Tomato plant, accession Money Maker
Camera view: horizontal (90 deg, fisheye); turntable rotation: 90 degrees
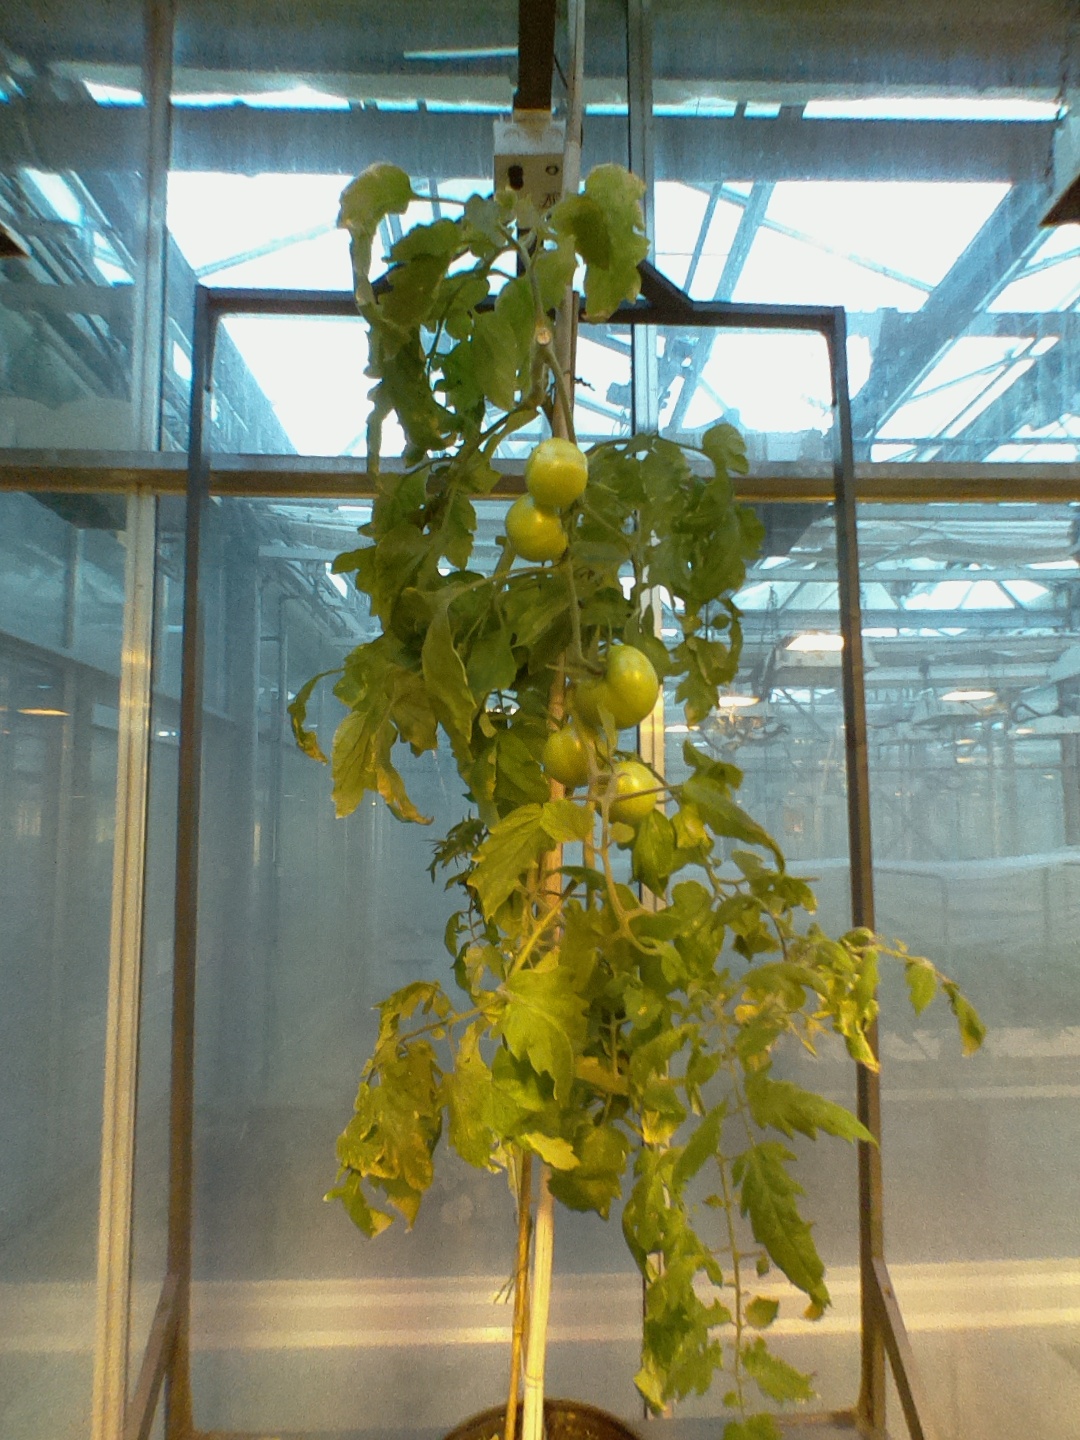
BBCH growth stage 79: 90% -100% of final fruit size